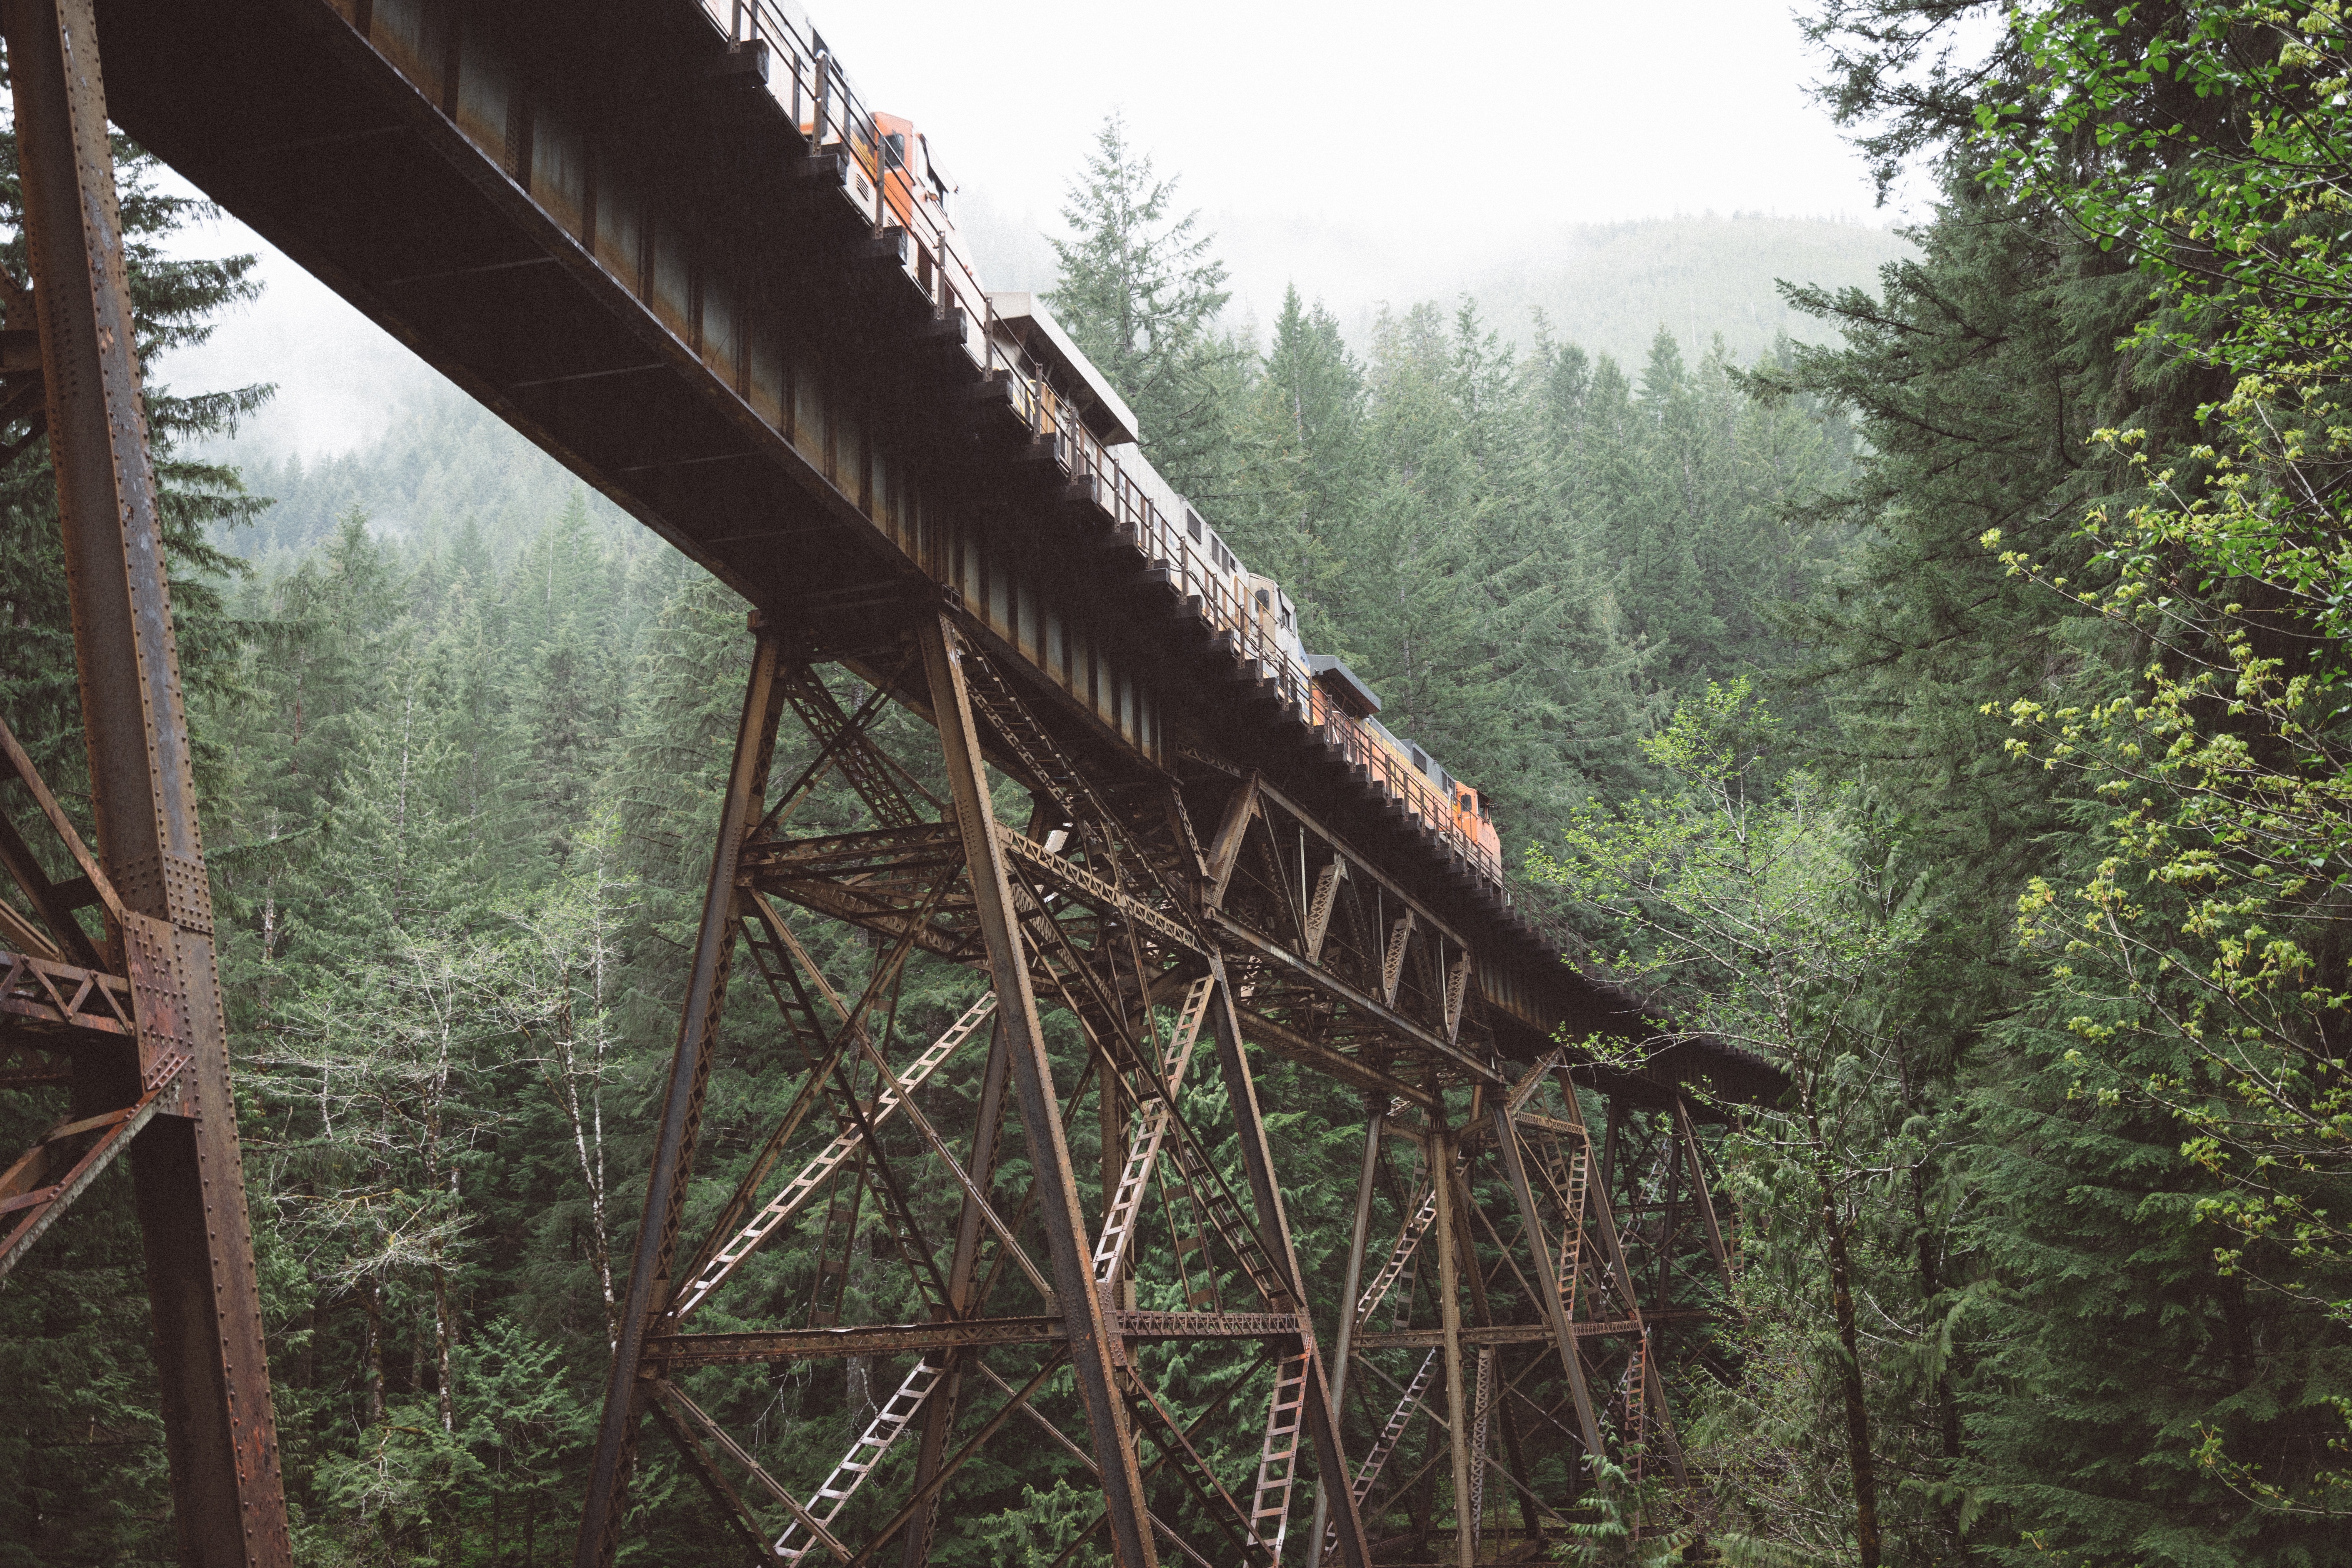
tree, forest, wilderness, track, trail, bridge, jungle, rainforest, habitat, natural environment, rolling stock